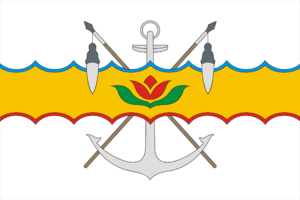
Volgodonsk est une ville de l'oblast de Rostov, en Russie. Sa population s'élevait à 170 558 habitants en 2016.